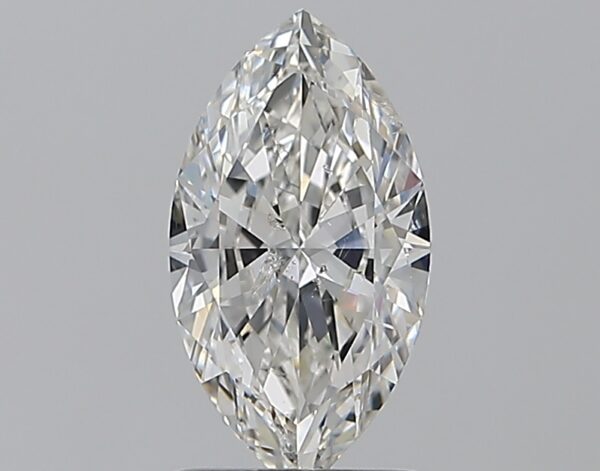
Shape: marquise
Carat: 1.01
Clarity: SI2
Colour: G
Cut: EX
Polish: EX
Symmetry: EX
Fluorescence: VSL
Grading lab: IGI
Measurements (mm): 10.05 x 5.45 x 3.1